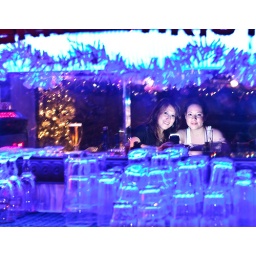
sb800 held by subjects..triggered by CLS. Reflection in the bar mirror of Le Jardin, Hong Kong